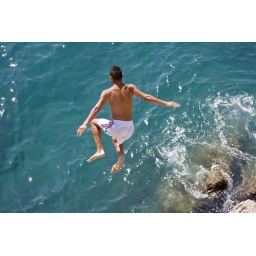
jumping off rocks in Nice France